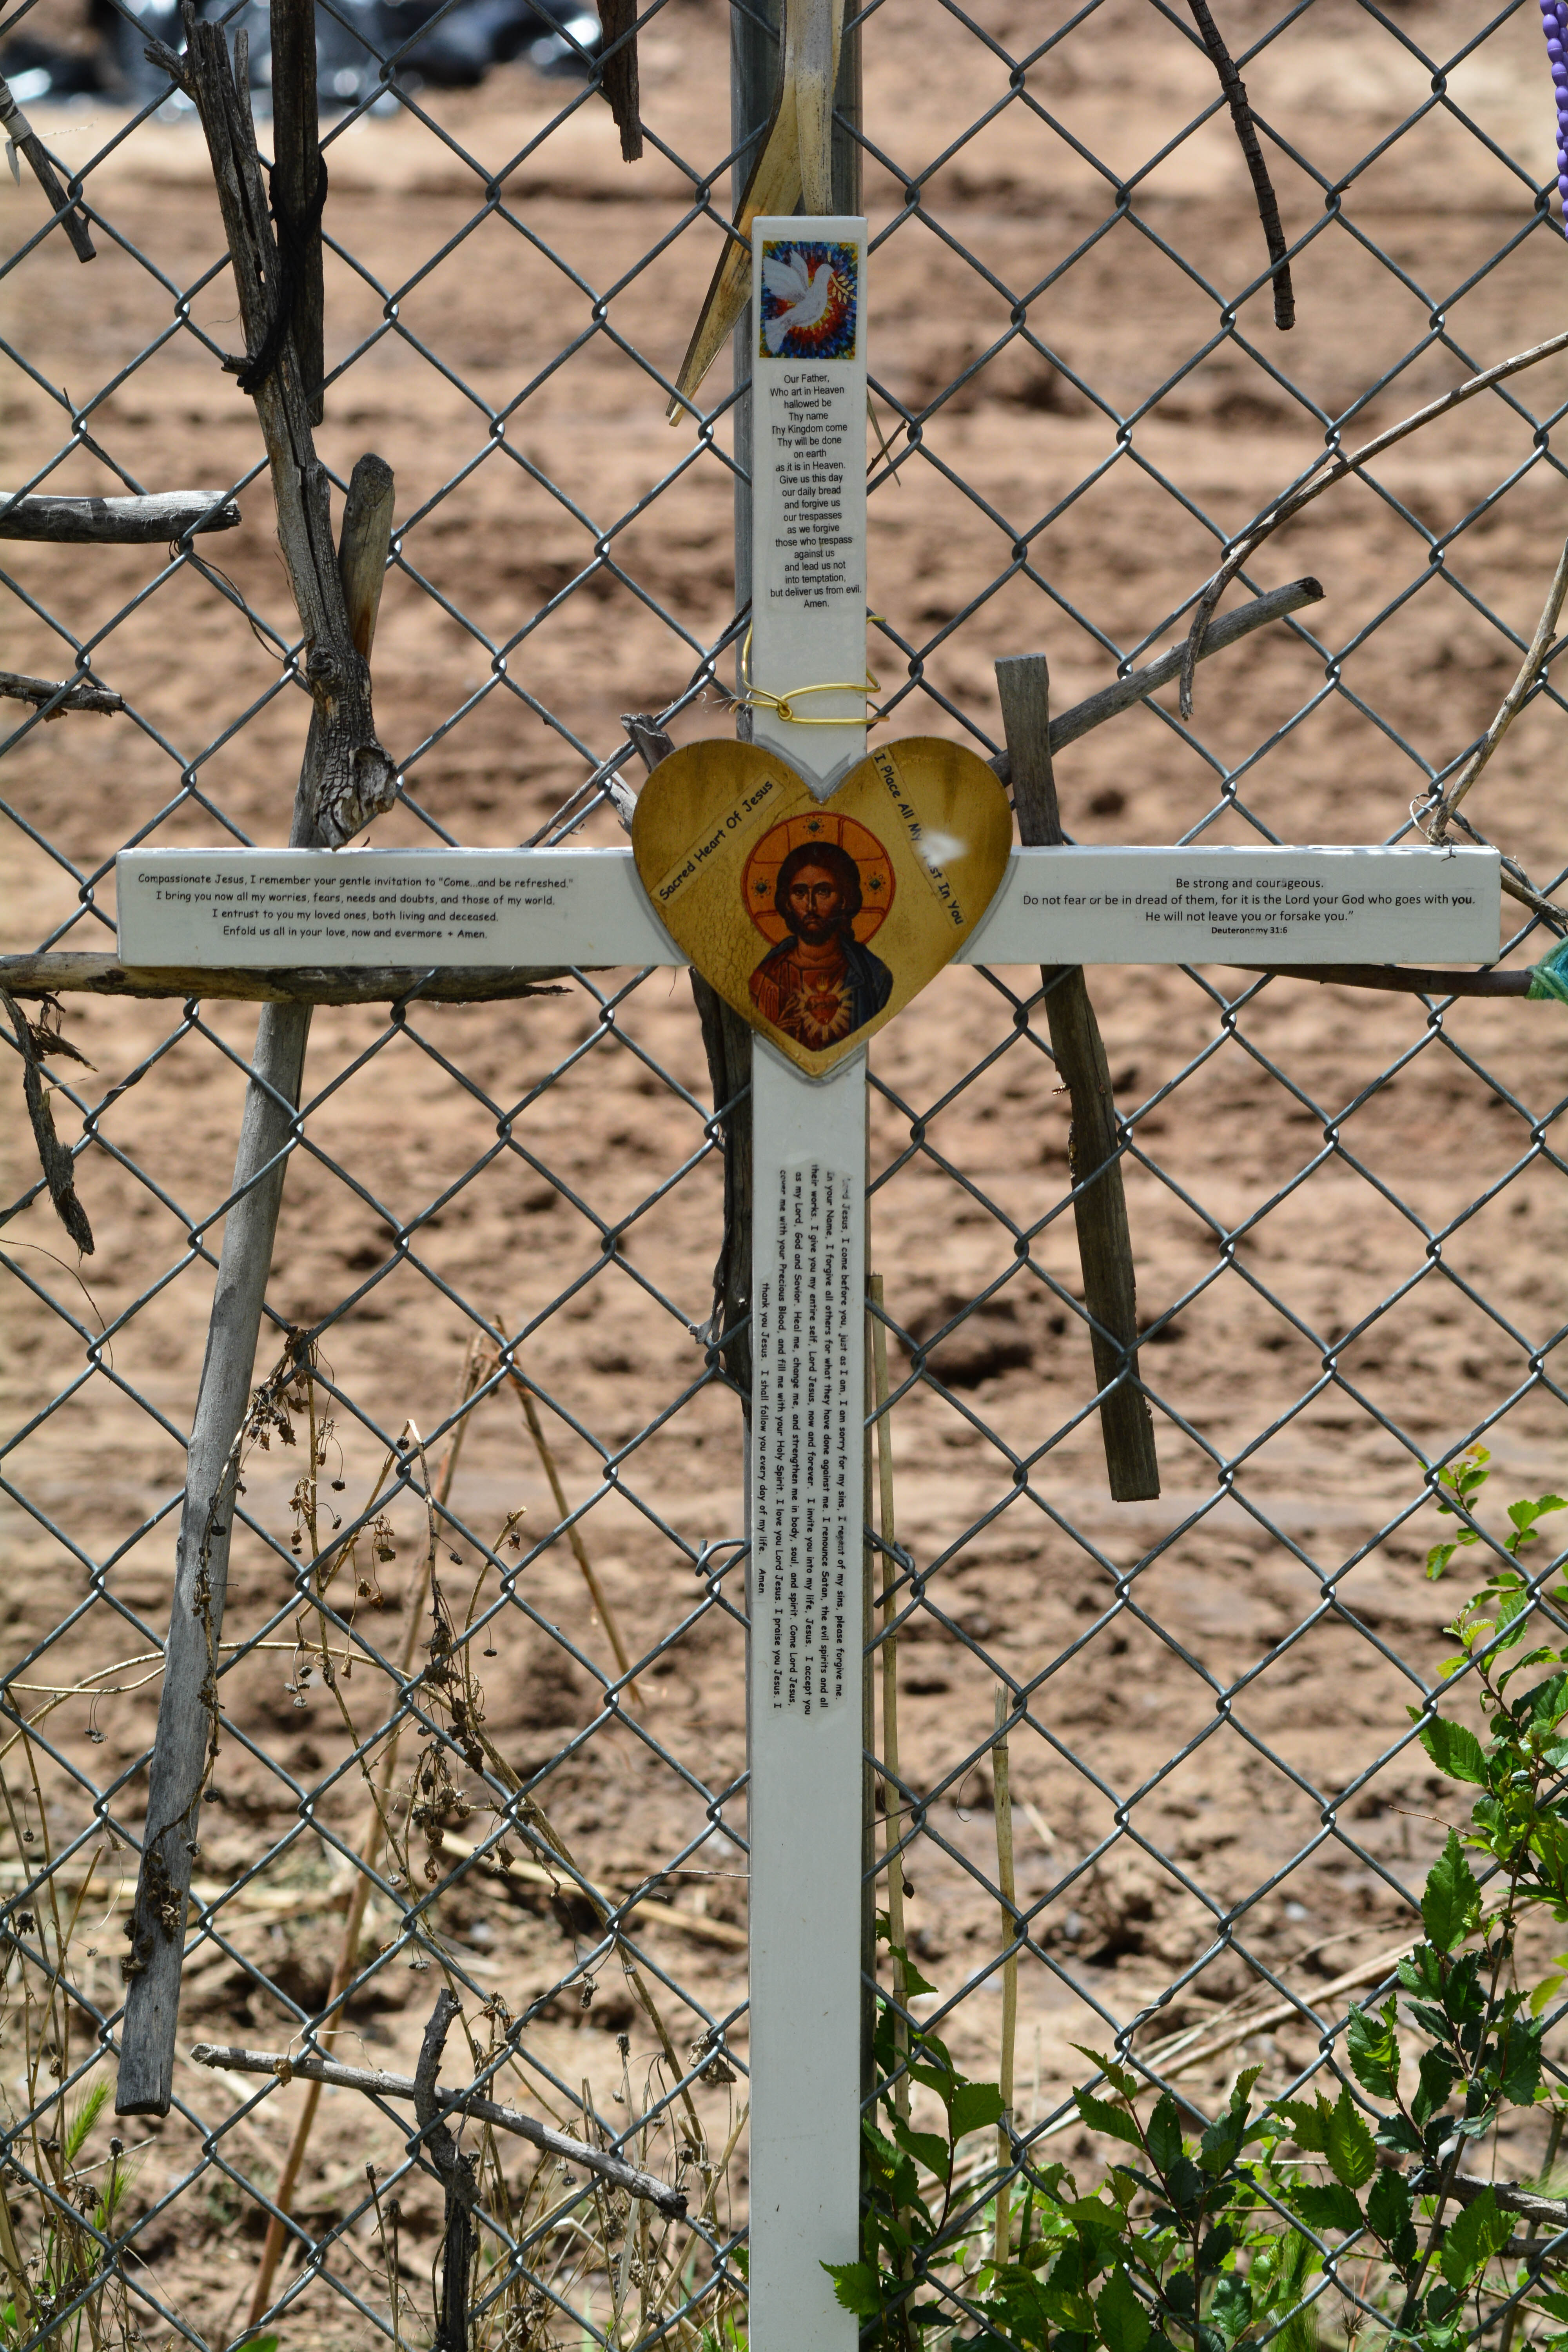
tree, fence, flower, window, glass, green, lighting, sculpture, iron, santafe, truchas, northernnewmexico, pueblosantafe, outdoor structure